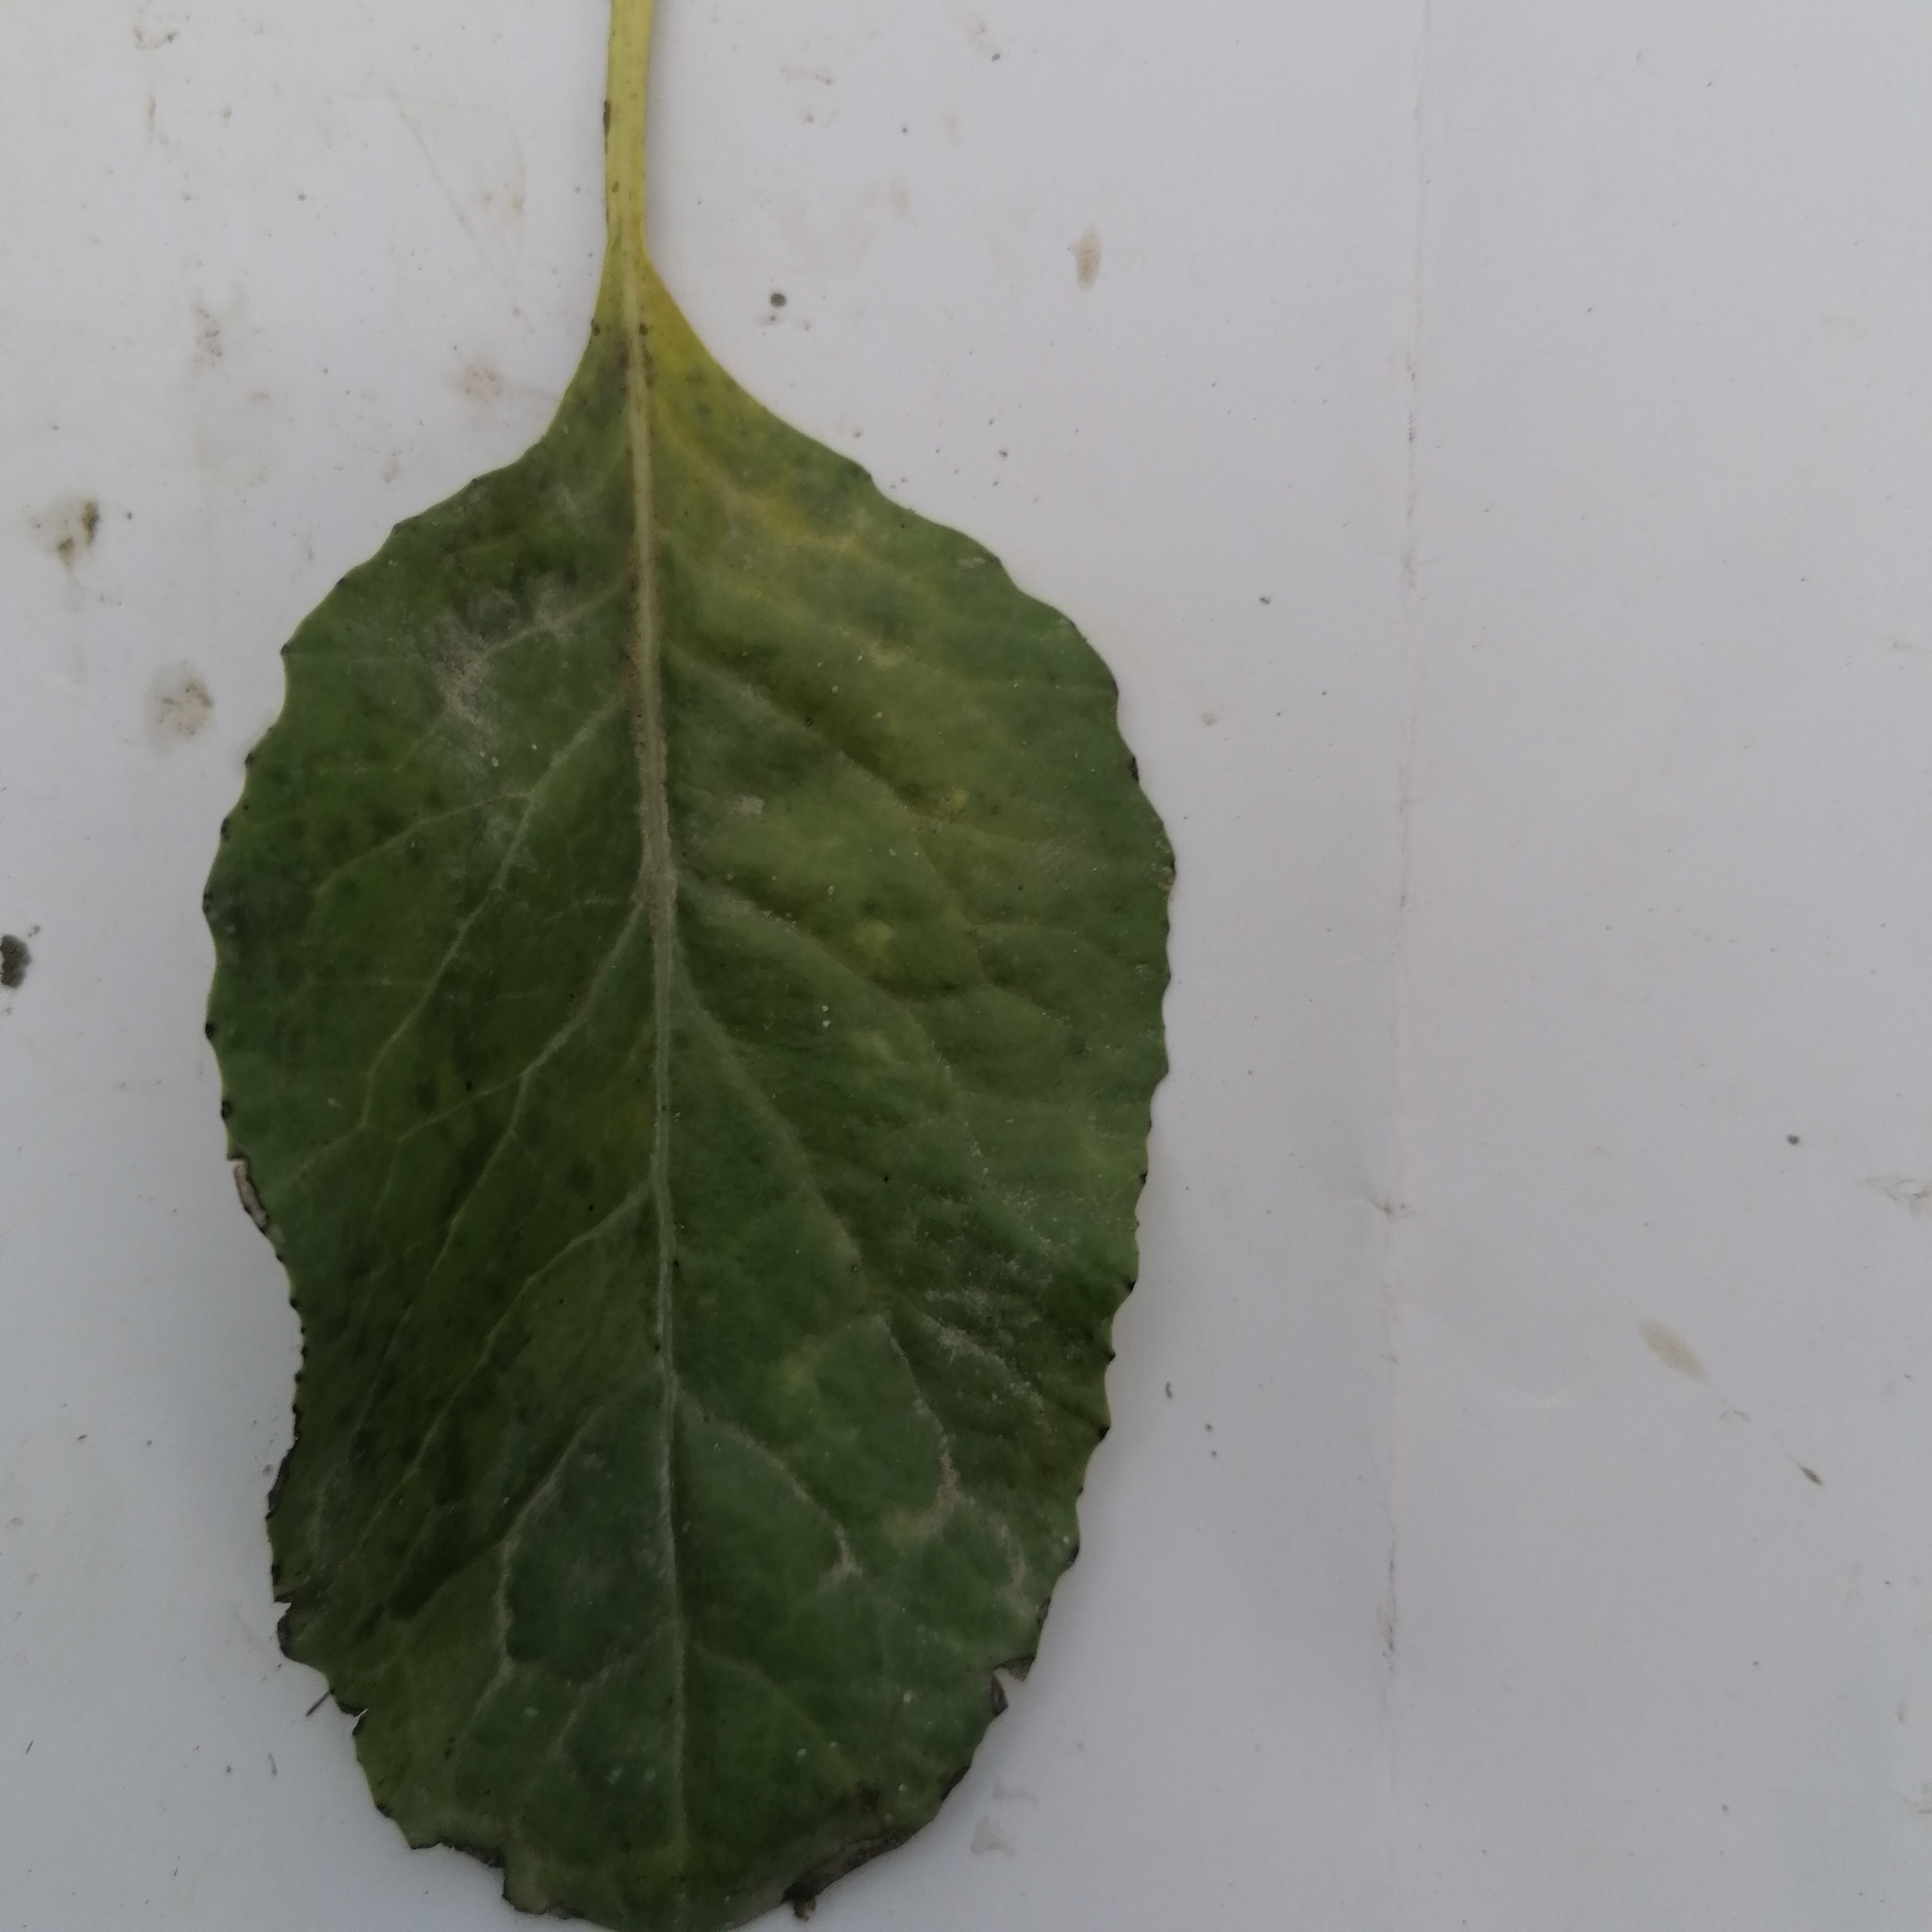
Label: Black Rot